Black Death migration

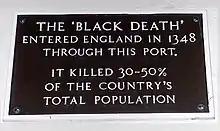
Plaque in Weymouth, England

The Black Death was one of the most devastating pandemics in human history, resulting in the deaths of an estimated 75 to 200 million people in Eurasia, and peaking in Eurasia from 1321 to 1353. Its migration followed the sea and land trading routes of the medieval world. This migration has been studied for centuries as an example of how the spread of contagious diseases is impacted by human society and economics.